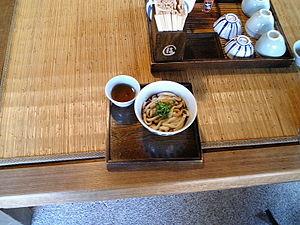
Un salon de thé est un endroit public de détente dans lequel est vendu du thé en vrac que l'on peut le plus souvent goûter sur place. Des pâtisseries et des gâteaux sucrés ou salés y sont également proposés en guise d'accompagnement. Certains salons de thé mettent à la disposition des clients des chichas. Ces structures sont majoritairement présentes au Moyen-Orient et en Asie.